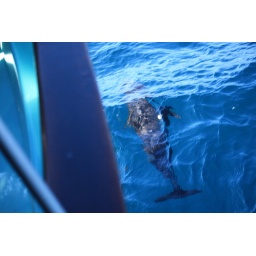
Pacific white sided dolphin under boat